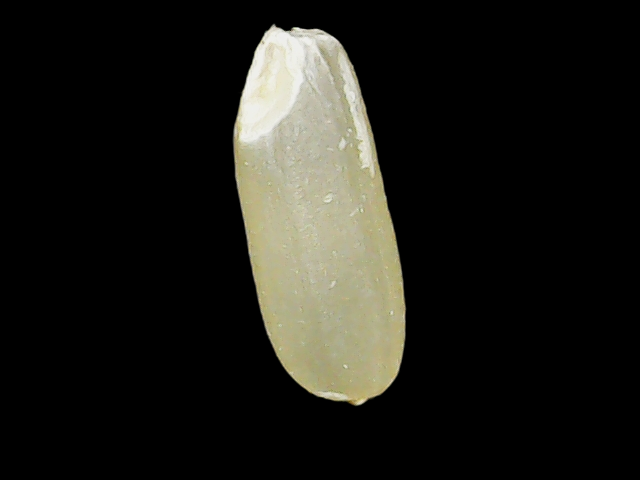
Rice variety: Binadhan17